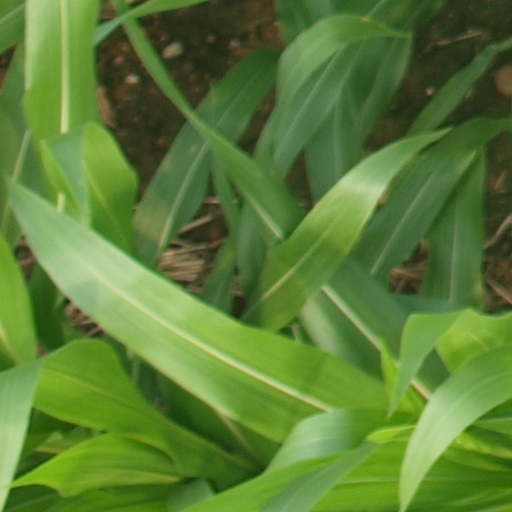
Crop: maize; corn